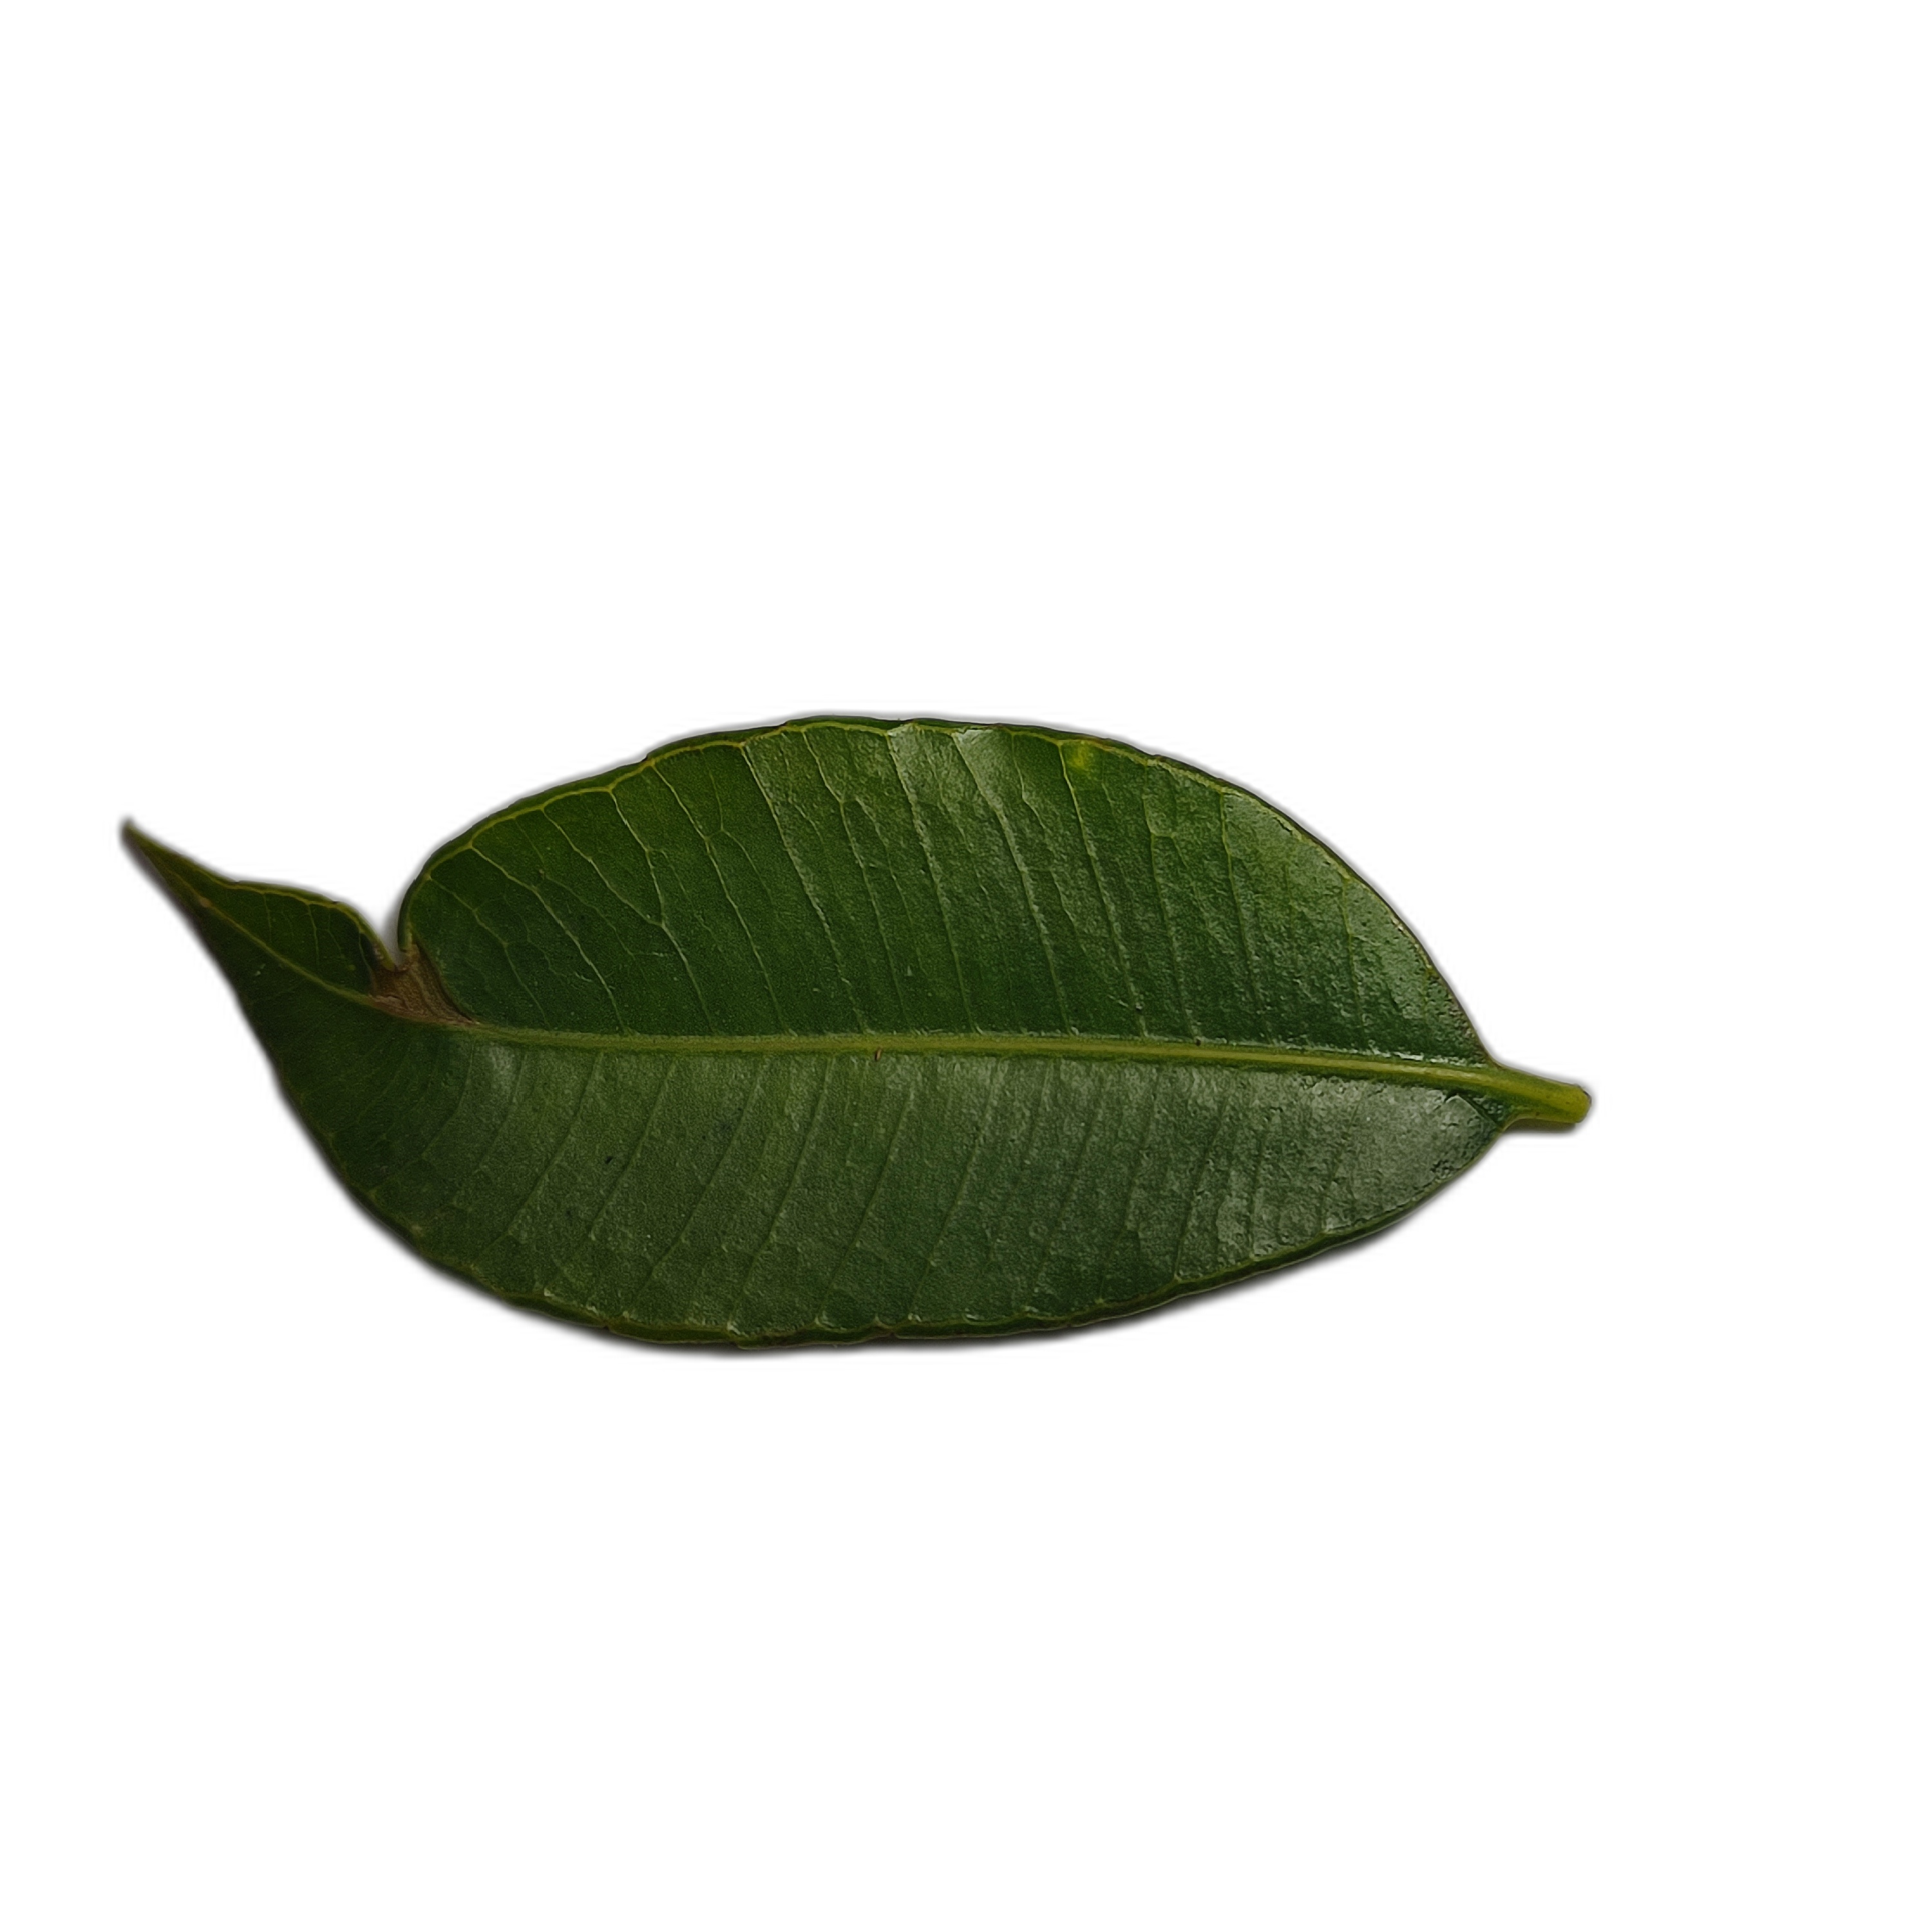
Label: healthy